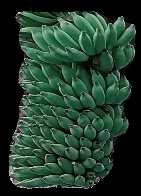
Variety: elakki-bale
Grade: grade1